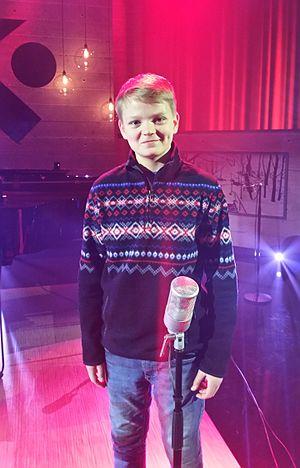
Aksel Johannes Skramstad Rykkvin est un chanteur norvégien.